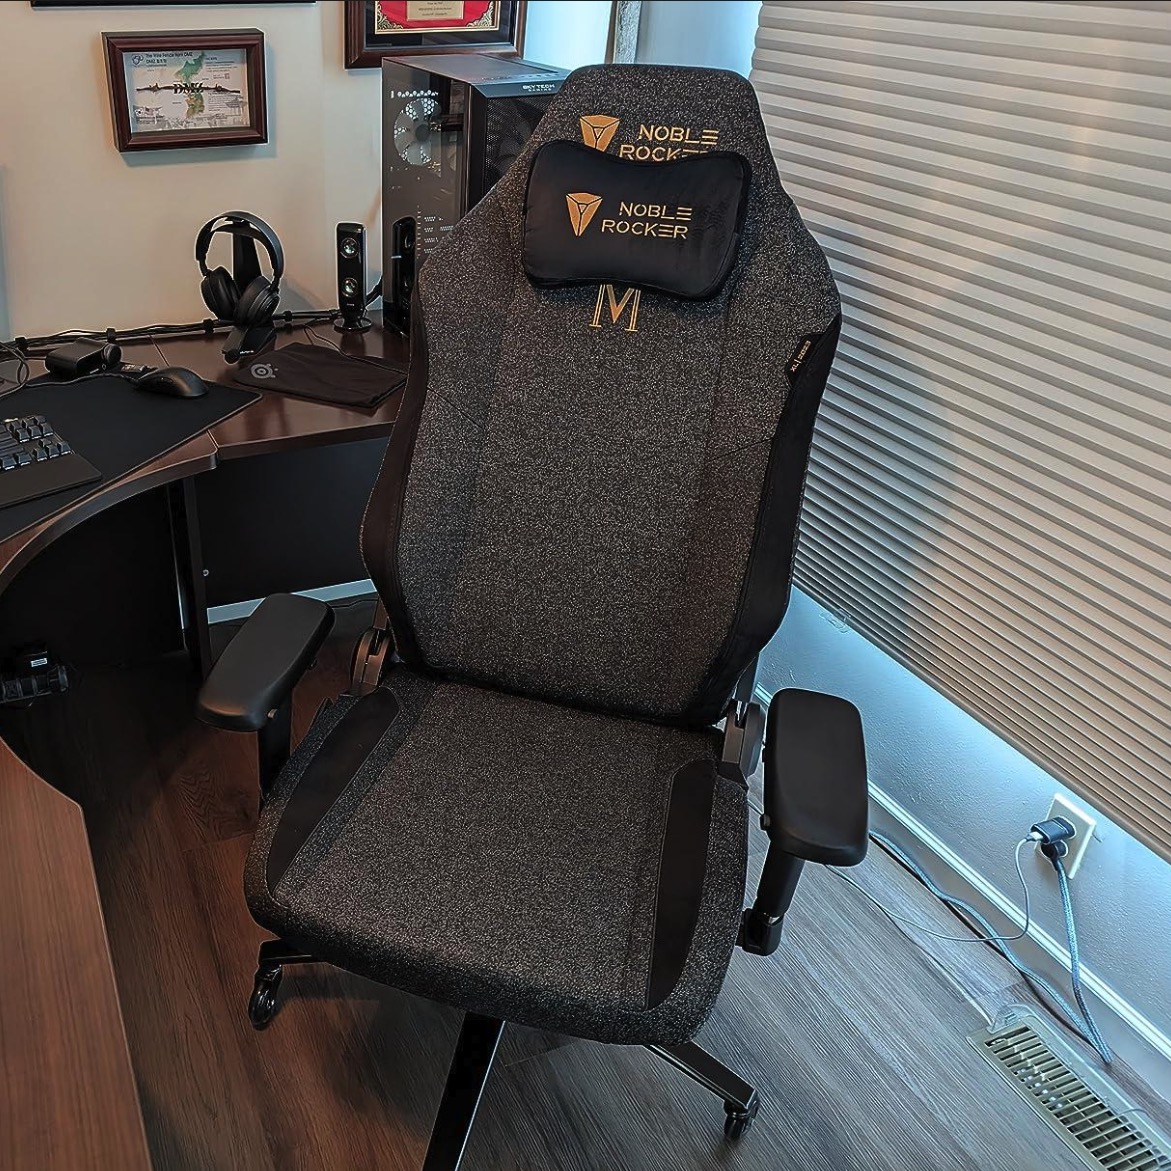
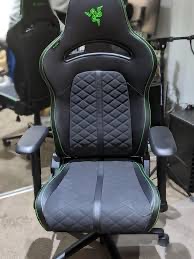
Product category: items_chair
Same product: no